162nd Fighter Aviation Regiment

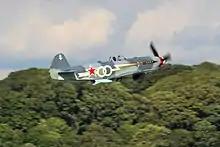
A Yak-9 of the type operated by the regiment

The regiment became an IAP again on 18 February, this time with three squadrons allotted a total of 32 combat aircraft (ten per squadron and two in headquarters flight). Simultaneously, it was re-equipped with newer Yakovlev Yak-1 and Yak-7B fighters in the rear of the front, and Major Aleksandr Lopukhovsky took command. Four days later, the 162nd returned to combat as part of the 309th IAD of the 1st Air Army of the Western Front (which became the 3rd Belorussian Front on 24 April 1944); it would serve with the 309th for the rest of the war. Major Pyotr Kolomin replaced Lopukhovsky on 27 July; he would command the regiment for the rest of the war and be promoted to lieutenant colonel. While in combat between 1943 and 1944, the regiment received upgraded Yakovlev Yak-9 fighters as replacement aircraft. During its time with the 1st Air Army, the regiment flew 2,548 sorties with the loss of 44 aircraft and 29 pilots.